Raya and the Last Dragon

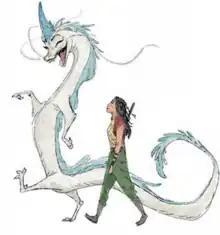
A serious Raya wearing red and yellow traditional sabai top and green dhoti pants walking with an enthusiastic blue and white long serpentine dragon, Sisu

The production team focused the film on Raya and Sisu, and their conflicting characteristics of trust issues and over-trusting are the basis for the film's humor and emotion. The team initially separately designed the characters, drawing several designs of Raya and Sisu but they felt that something was lacking and their designs were incomplete, prompting them to design the characters together, which helped them better understand how they visually and thematically complemented each other.